William Andrews Clark Jr.

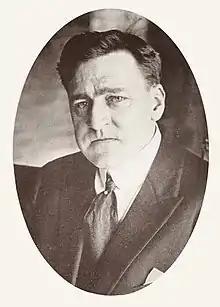

William Andrews Clark Jr. (March 29, 1877 – June 14, 1934) was a Los Angeles–based philanthropist and the youngest surviving son of copper baron and U.S. Senator William Andrews Clark Sr. and his first wife, Katherine.